Dryandra ser. Aphragma

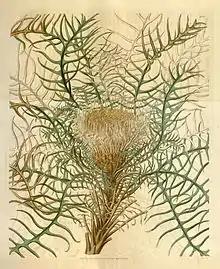
"Dryandra pterifolia" (now "Banksia pteridifolia")

Since 1998, Austin Mast has been publishing results of ongoing cladistic analyses of DNA sequence data for the subtribe Banksiinae. His analyses have provided compelling evidence of the paraphyly of "Banksia" with respect to "Dryandra"; that is, it seems that "Dryandra" arose from within the ranks of "Banksia". Early in 2007, Mast and Kevin Thiele initiated a rearrangement of "Banksia" by sinking "Dryandra" into it as "B." ser. "Dryandra". This transfer necessitated the setting aside of George's infrageneric arrangement of "Dryandra"; thus "D." ser. "Aphragma" is no longer current. Mast and Thiele have foreshadowed publishing a full arrangement once DNA sampling of "Dryandra" is complete.